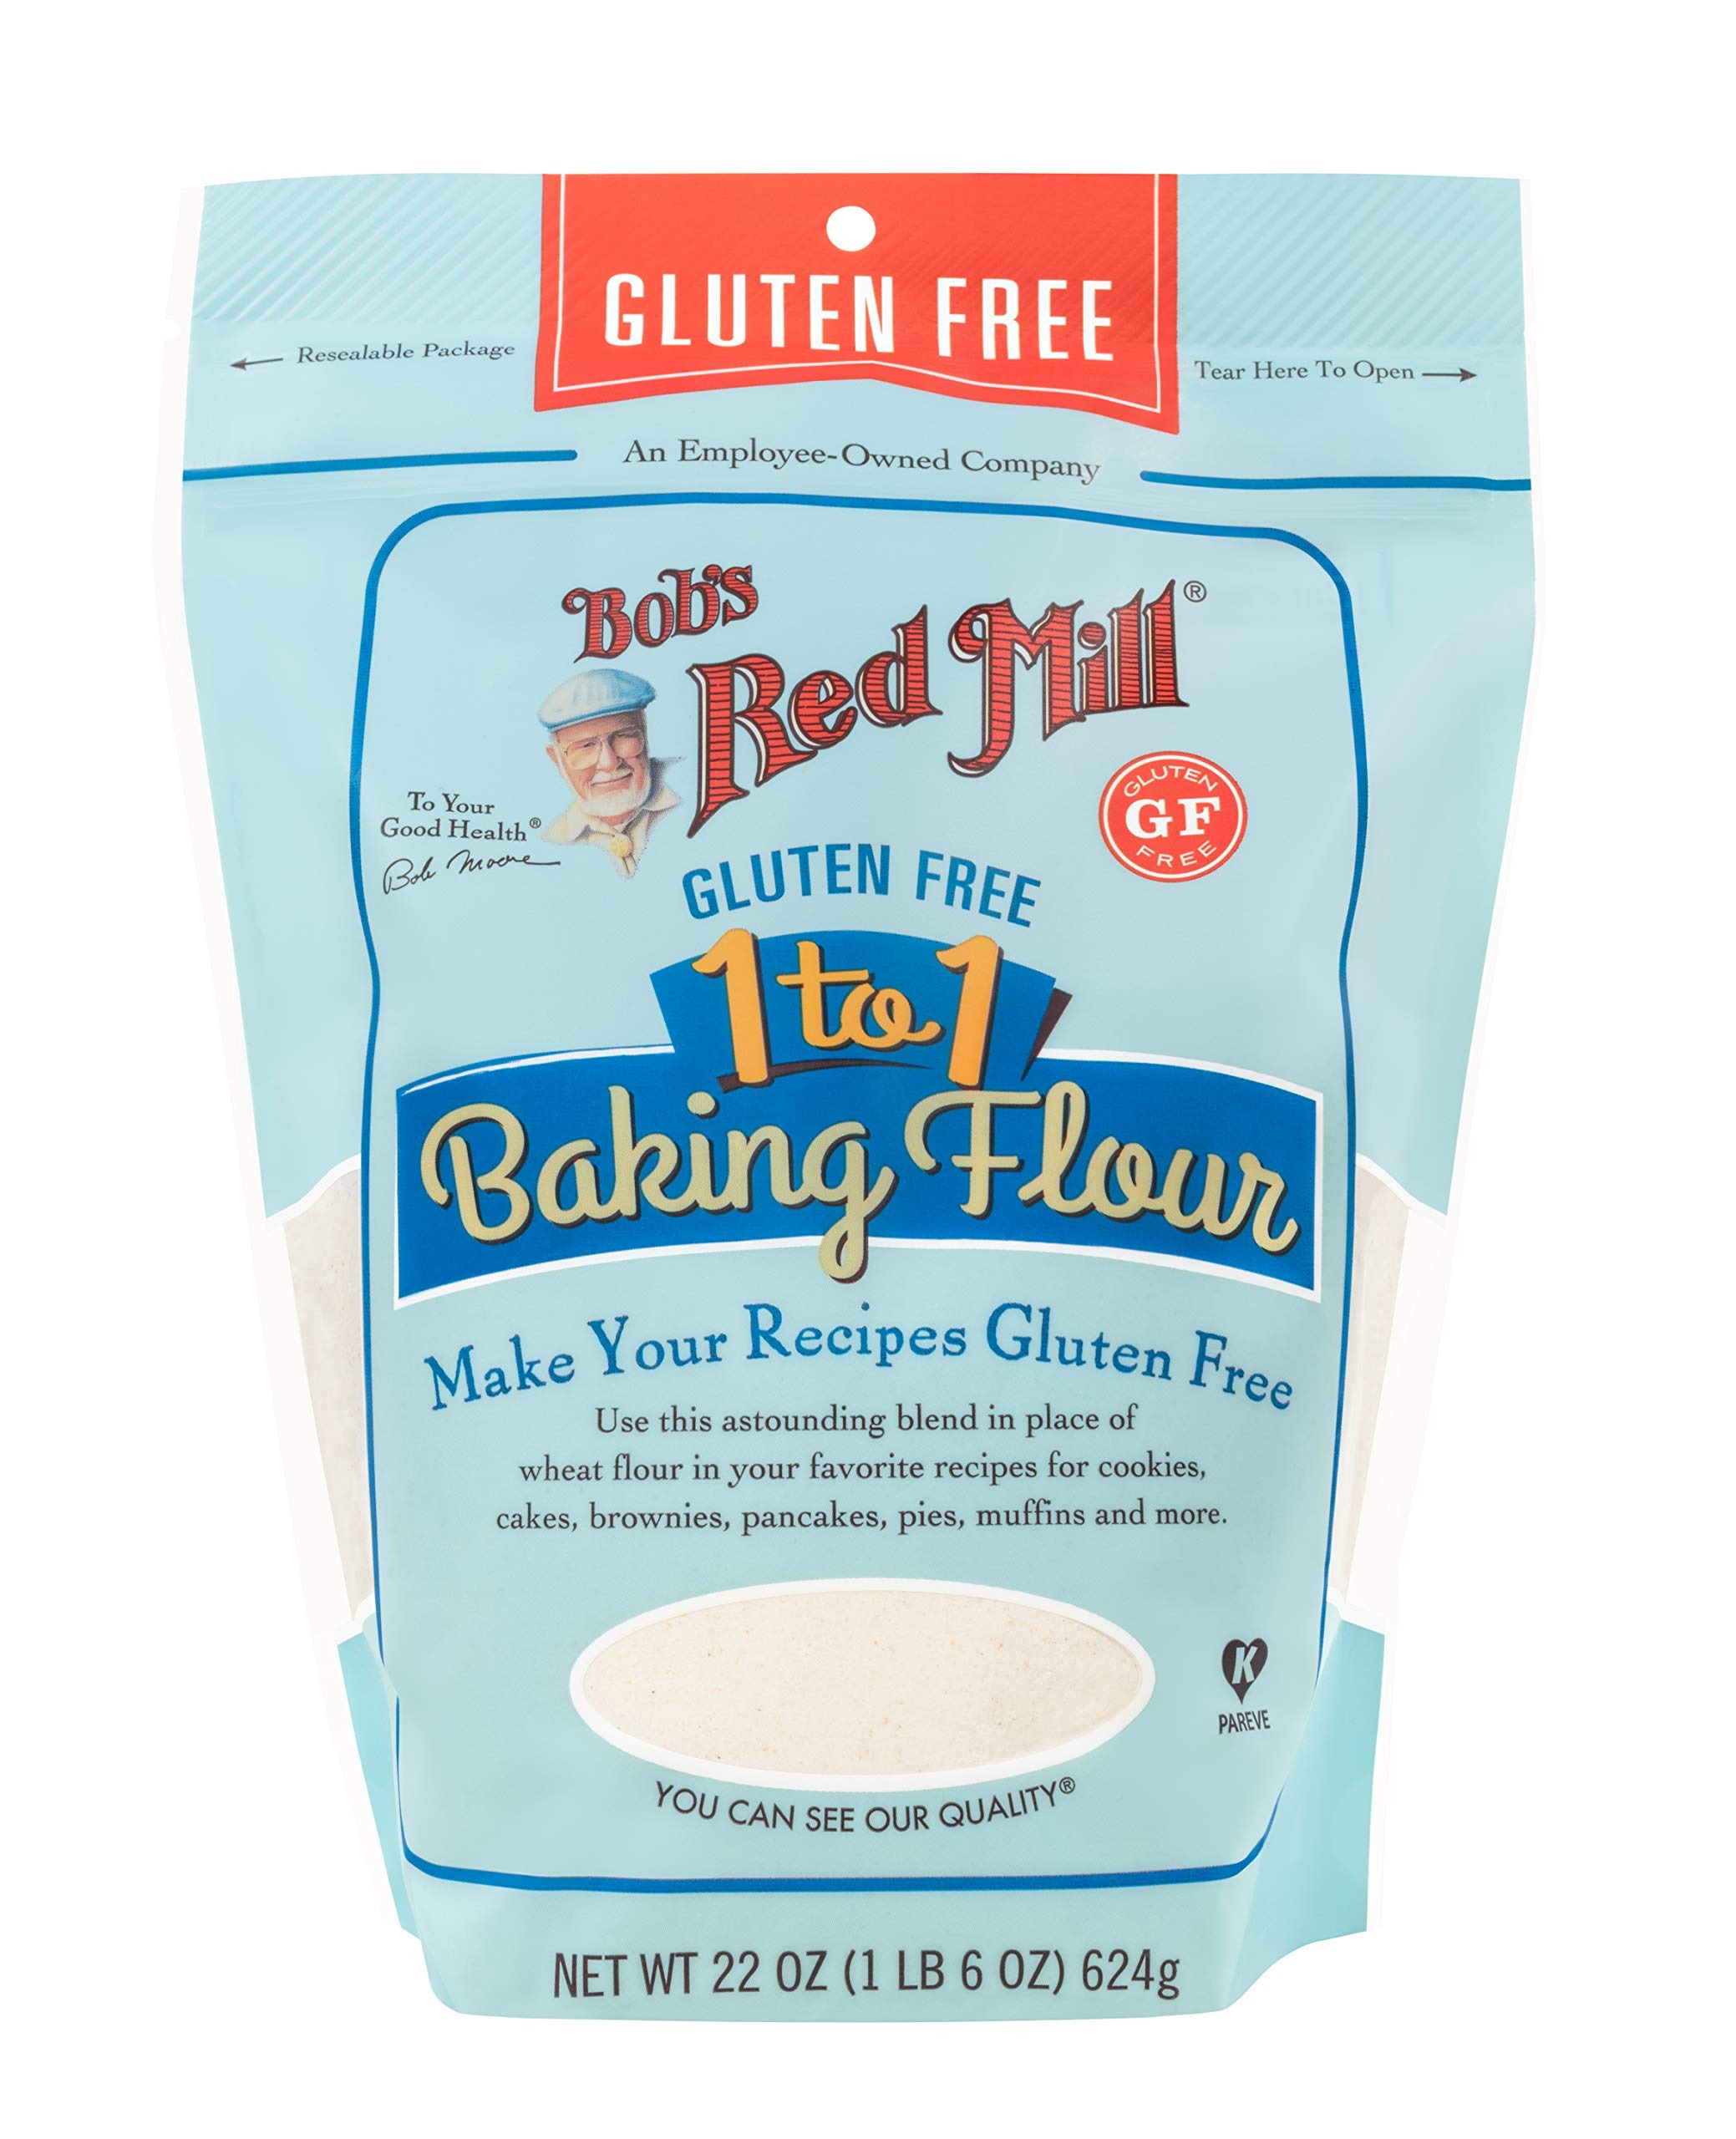
Item Name: Bob's Red Mill Gluten Free 1-to-1 Baking Flour, 22 Ounce (Pack of 4)
Bullet Point 1: High quality product
Bullet Point 2: This product is good for health
Bullet Point 3: This product is manufactured in United States
Value: 88.0
Unit: Ounce

Price: 5.22